Milicianas in the Spanish Civil War

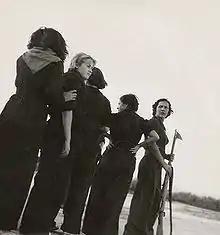
Republican militia women in training during the Spanish Civil War.

Women were told to leave the front in Guadalajara in March 1937. Following the battle, many were load into cars and taken to support positions further behind the lines. A few refused to leave, and their fate is uncertain though friends suspected most died in combat. Expelled soldiers included Leopoldine Kokes of the International Group of the Durruti Column. Some demobilized women left the front, and joined women's columns on the home front, in defense of cities like Madrid and Barcelona. When Juan Negrín became the head of the Republican armed forces in May 1937, women's time in combat ended as he continued efforts to regularize Republican forces into the Republican Army. Negrín also sent word out abroad that while men were still being actively recruited, organizations were banned from sending women fighters.